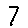
Label: 7